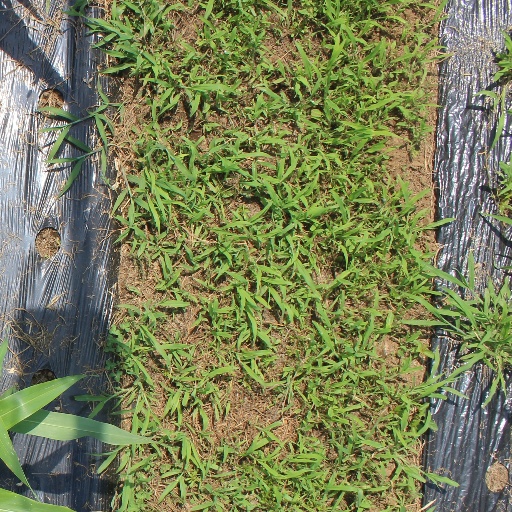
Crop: sorghum